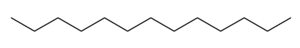
Le tridécane est un alcane linéaire de formule brute C₁₃H₂₈. Il possède 802 isomères structuraux.